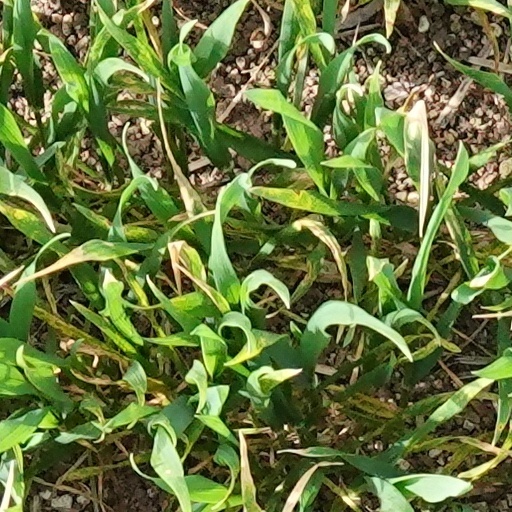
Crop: wheat